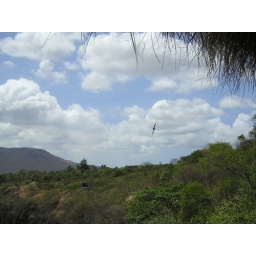
Birds flying over lake